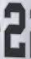
Number: 2